University of Puerto Rico, Río Piedras Campus

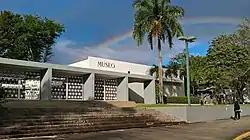
MAHA

The university library serves the research and teaching needs of the university community. It also extends its services to the Puerto Rican community at large. The system comprises eighteen specialized and general libraries, with holdings totaling more than 4,000,000 items, access to which may be gained through the university's online catalog. Of special interest are the Caribbean and Latin American Studies Library and the Puerto Rican Collection, both located in the José M. Lázaro Building.